Marc Baltzan

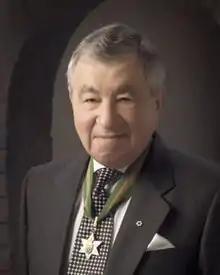

Marcel Alter Baltzan (October 31, 1929 – January 1, 2005) was a Canadian physician and nephrologist who was a pioneer in the field of kidney research. He was a member of the team that performed Canada's second kidney transplant in Saskatchewan in 1964.